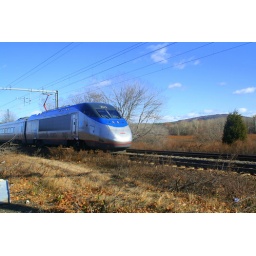
acela, blue hill in the background